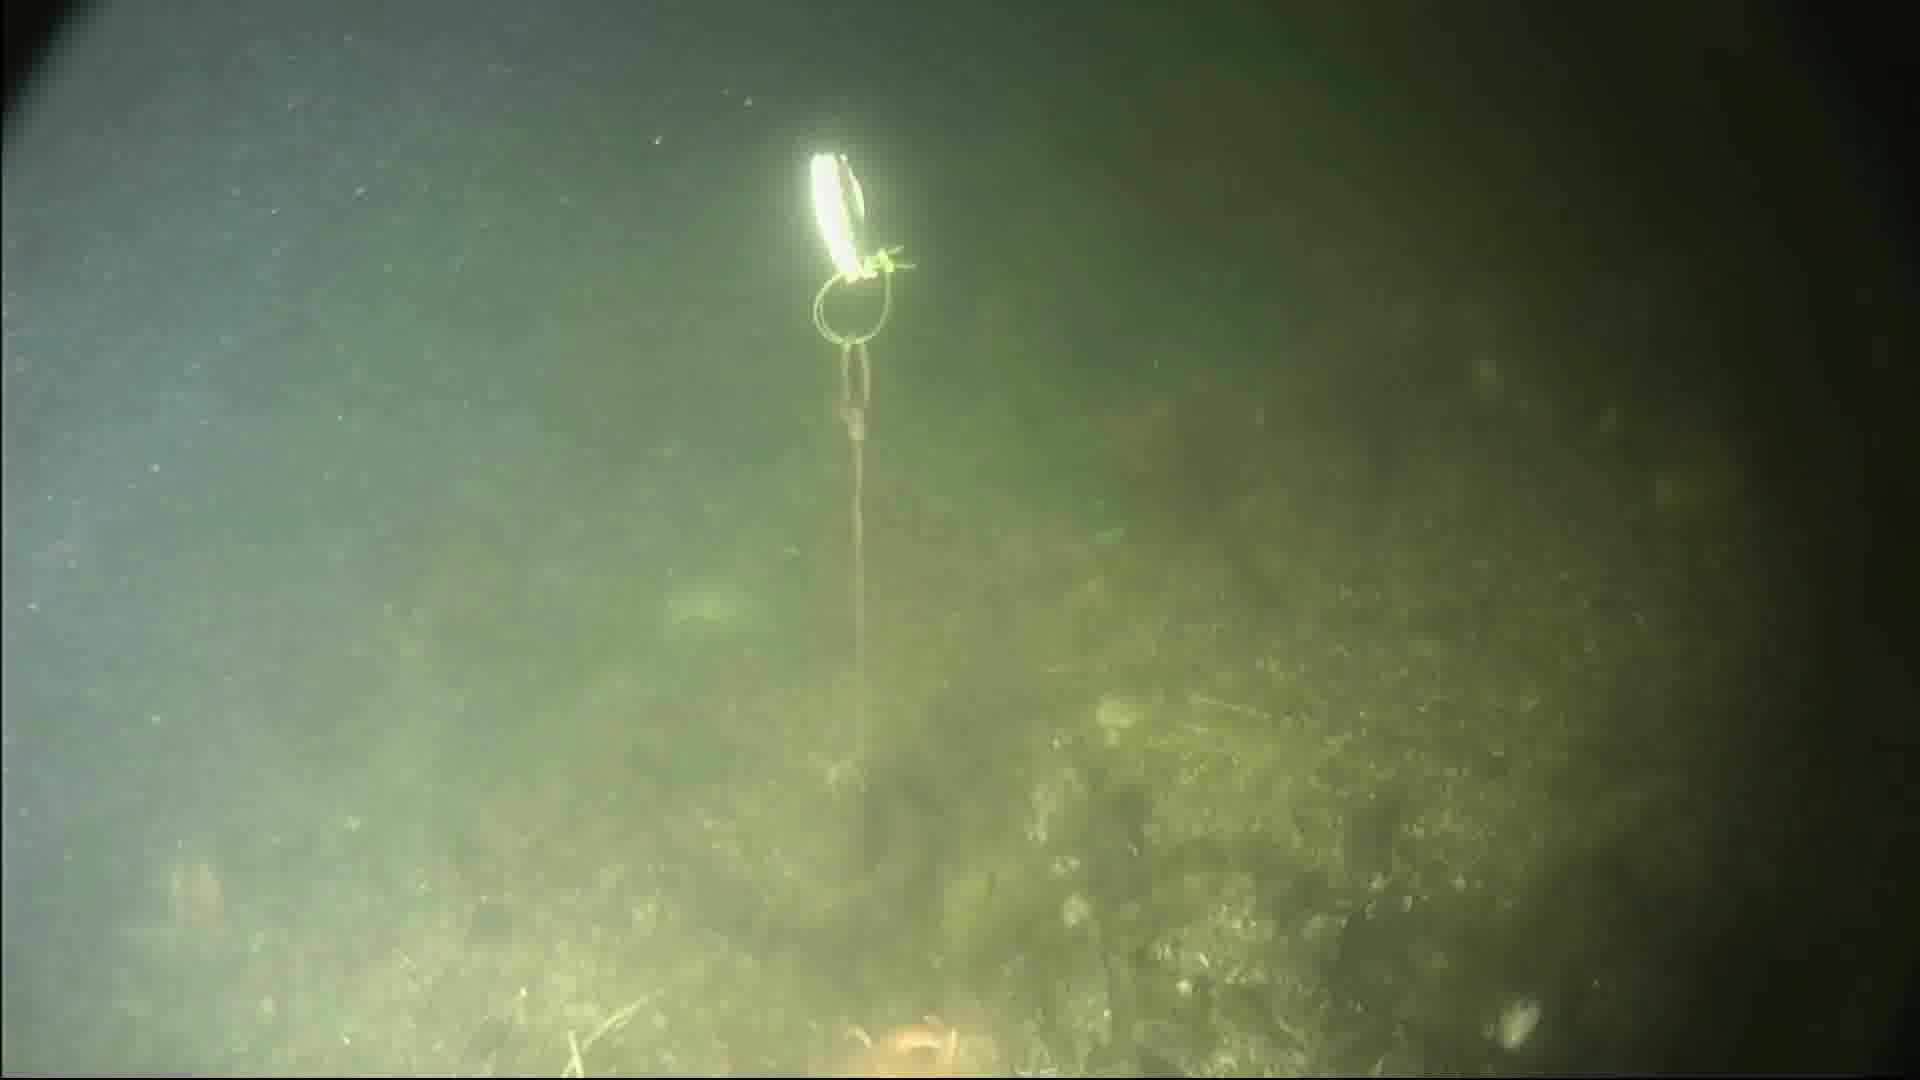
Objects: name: starfish
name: crab